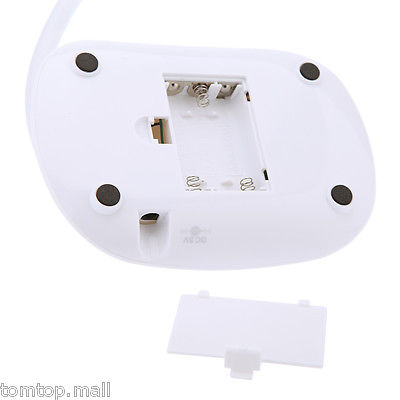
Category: lamp